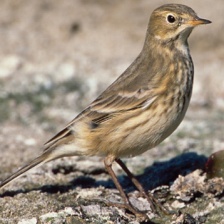
Species: AMERICAN PIPIT
Scientific name: ANTHUS RUBESCENS